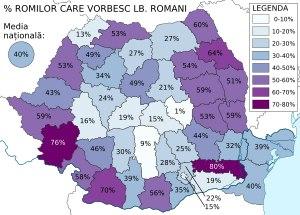
Les Roms [ròm], aussi dénommés Tsiganes sont un groupe ethnique initialement originaire de l'Inde, présent en Roumanie comme dans d'autres pays d'Europe. Selon le recensement officiel roumain de 2011, on comptait 619 007 personnes, soit 3,25 % de la population du pays. Ces chiffres sont cependant considérés par les démographes et les sociologues comme sous-évalués pour deux raisons : la difficulté des enquêteurs du recensement à recueillir des informations fiables de la part des communautés tsiganes, et le souhait de nombre de ces derniers de ne pas se déclarer eux-mêmes « Rom » officiellement. Une autre source estime le nombre de Roms à 2 millions. Ils font partie, tout comme la communauté Magyare, des minorités ethniques de Roumanie reconnues comme telles par la Constitution. Les Roms ont migré au Moyen Âge de l'Inde vers l'Europe et leurs langues, proches du sindhi et du pendjabi, proviennent du sanskrit, tandis que les Roumains sont des aborigènes des Balkans et leur langue romane, le roumain, est un héritage de la romanisation des Thraces/Daces.